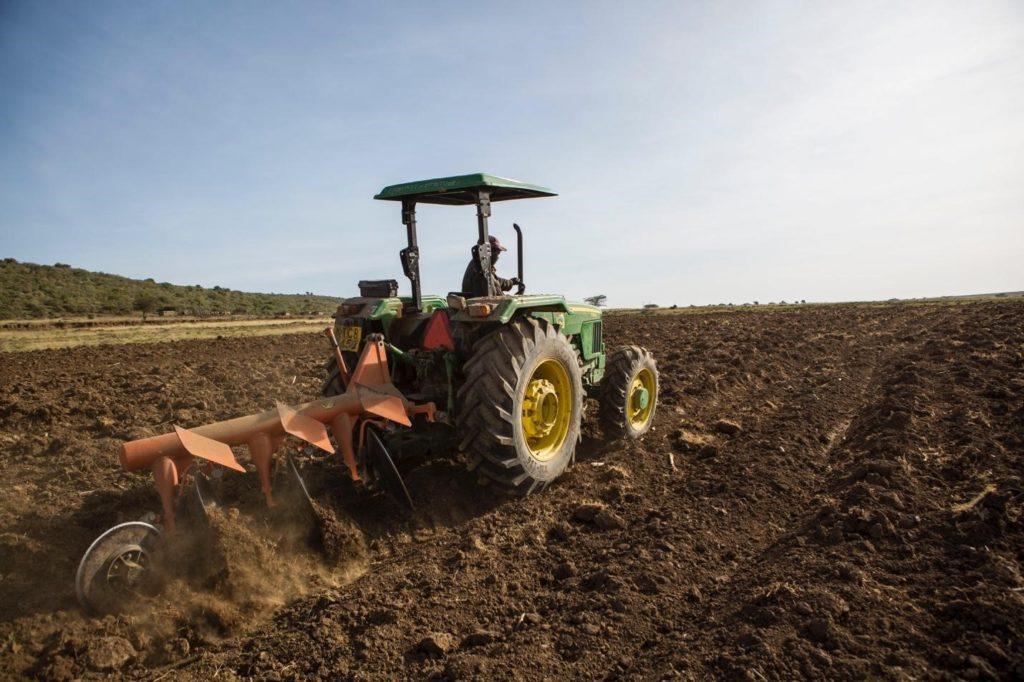
Kilimo cha viwandani kwa mazao yanayochakatwa na kusindikwa, ili kuzalishwa bidhaa mbalimbali hususani bidhaa za chakula pamoja na bidhaa za vinywaji. Huku kukiwa na trekta mashine inayopalilia shamba kwa ajili ya kilimo cha mazao hayo.